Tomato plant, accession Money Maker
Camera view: vertical (180 deg); turntable rotation: 210 degrees
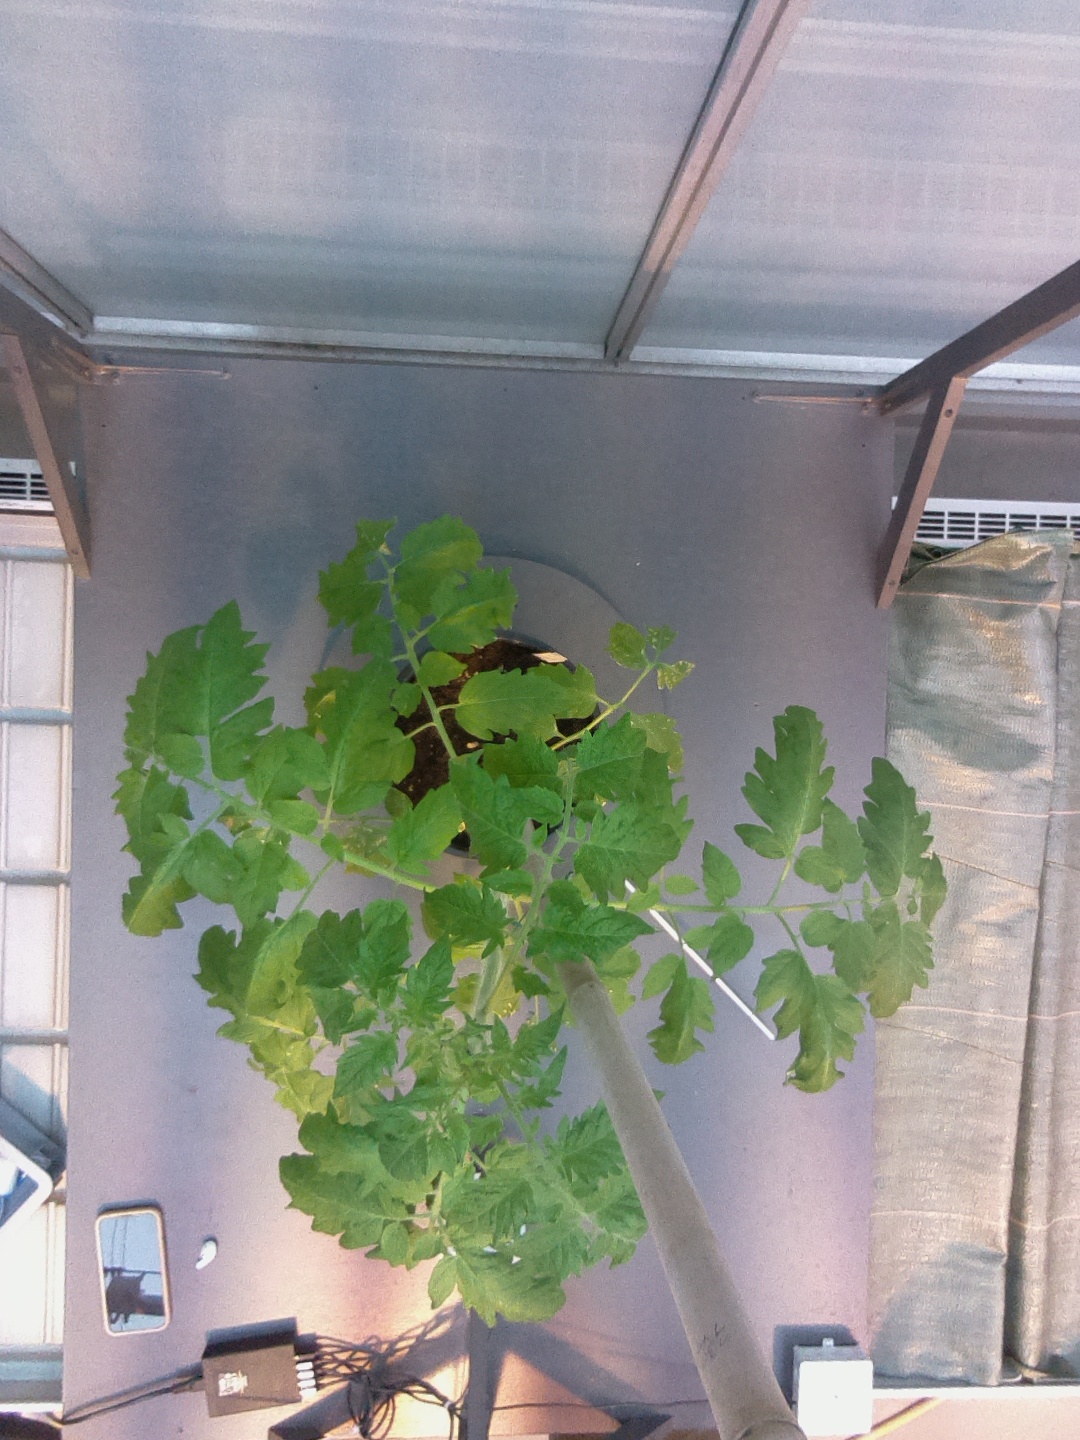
BBCH growth stage 53: 3 inflorescences visible